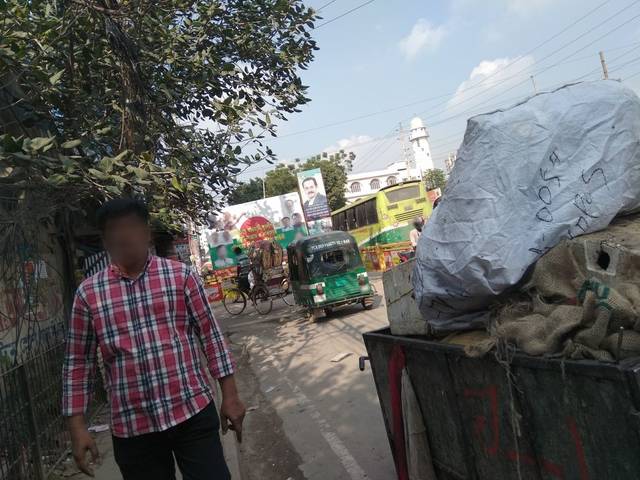
Region: Bangladesh
Coordinates: 23.766, 90.359